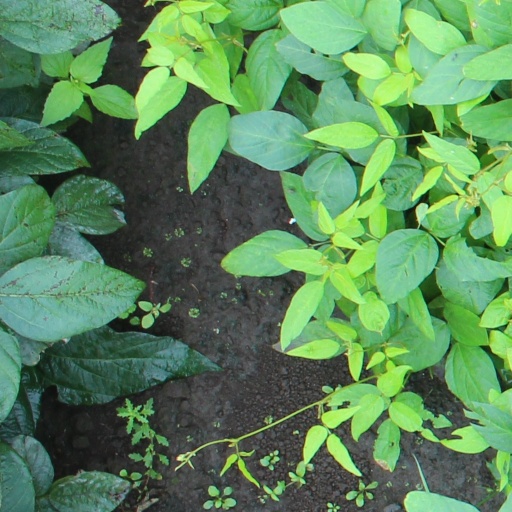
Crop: soybean